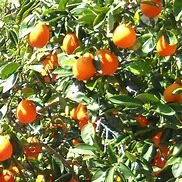
Label: mandarine